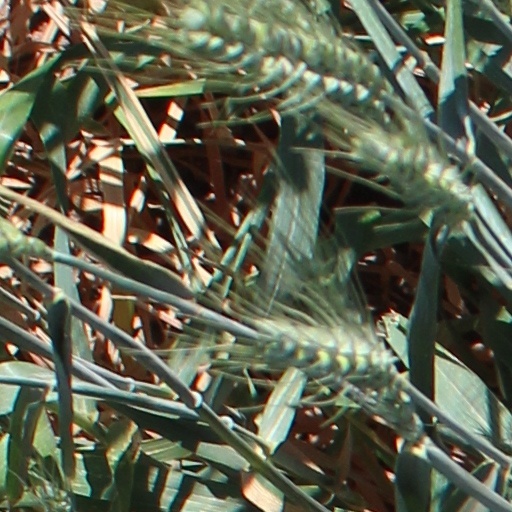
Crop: wheat